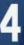
Number: 4